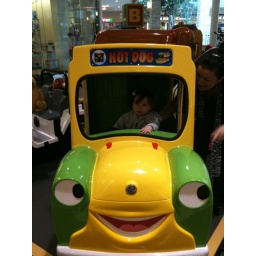
Playing in the hot dog truck at the mall.